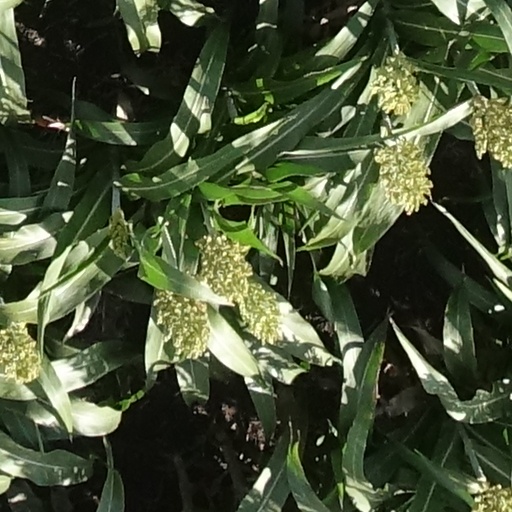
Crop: sorghum